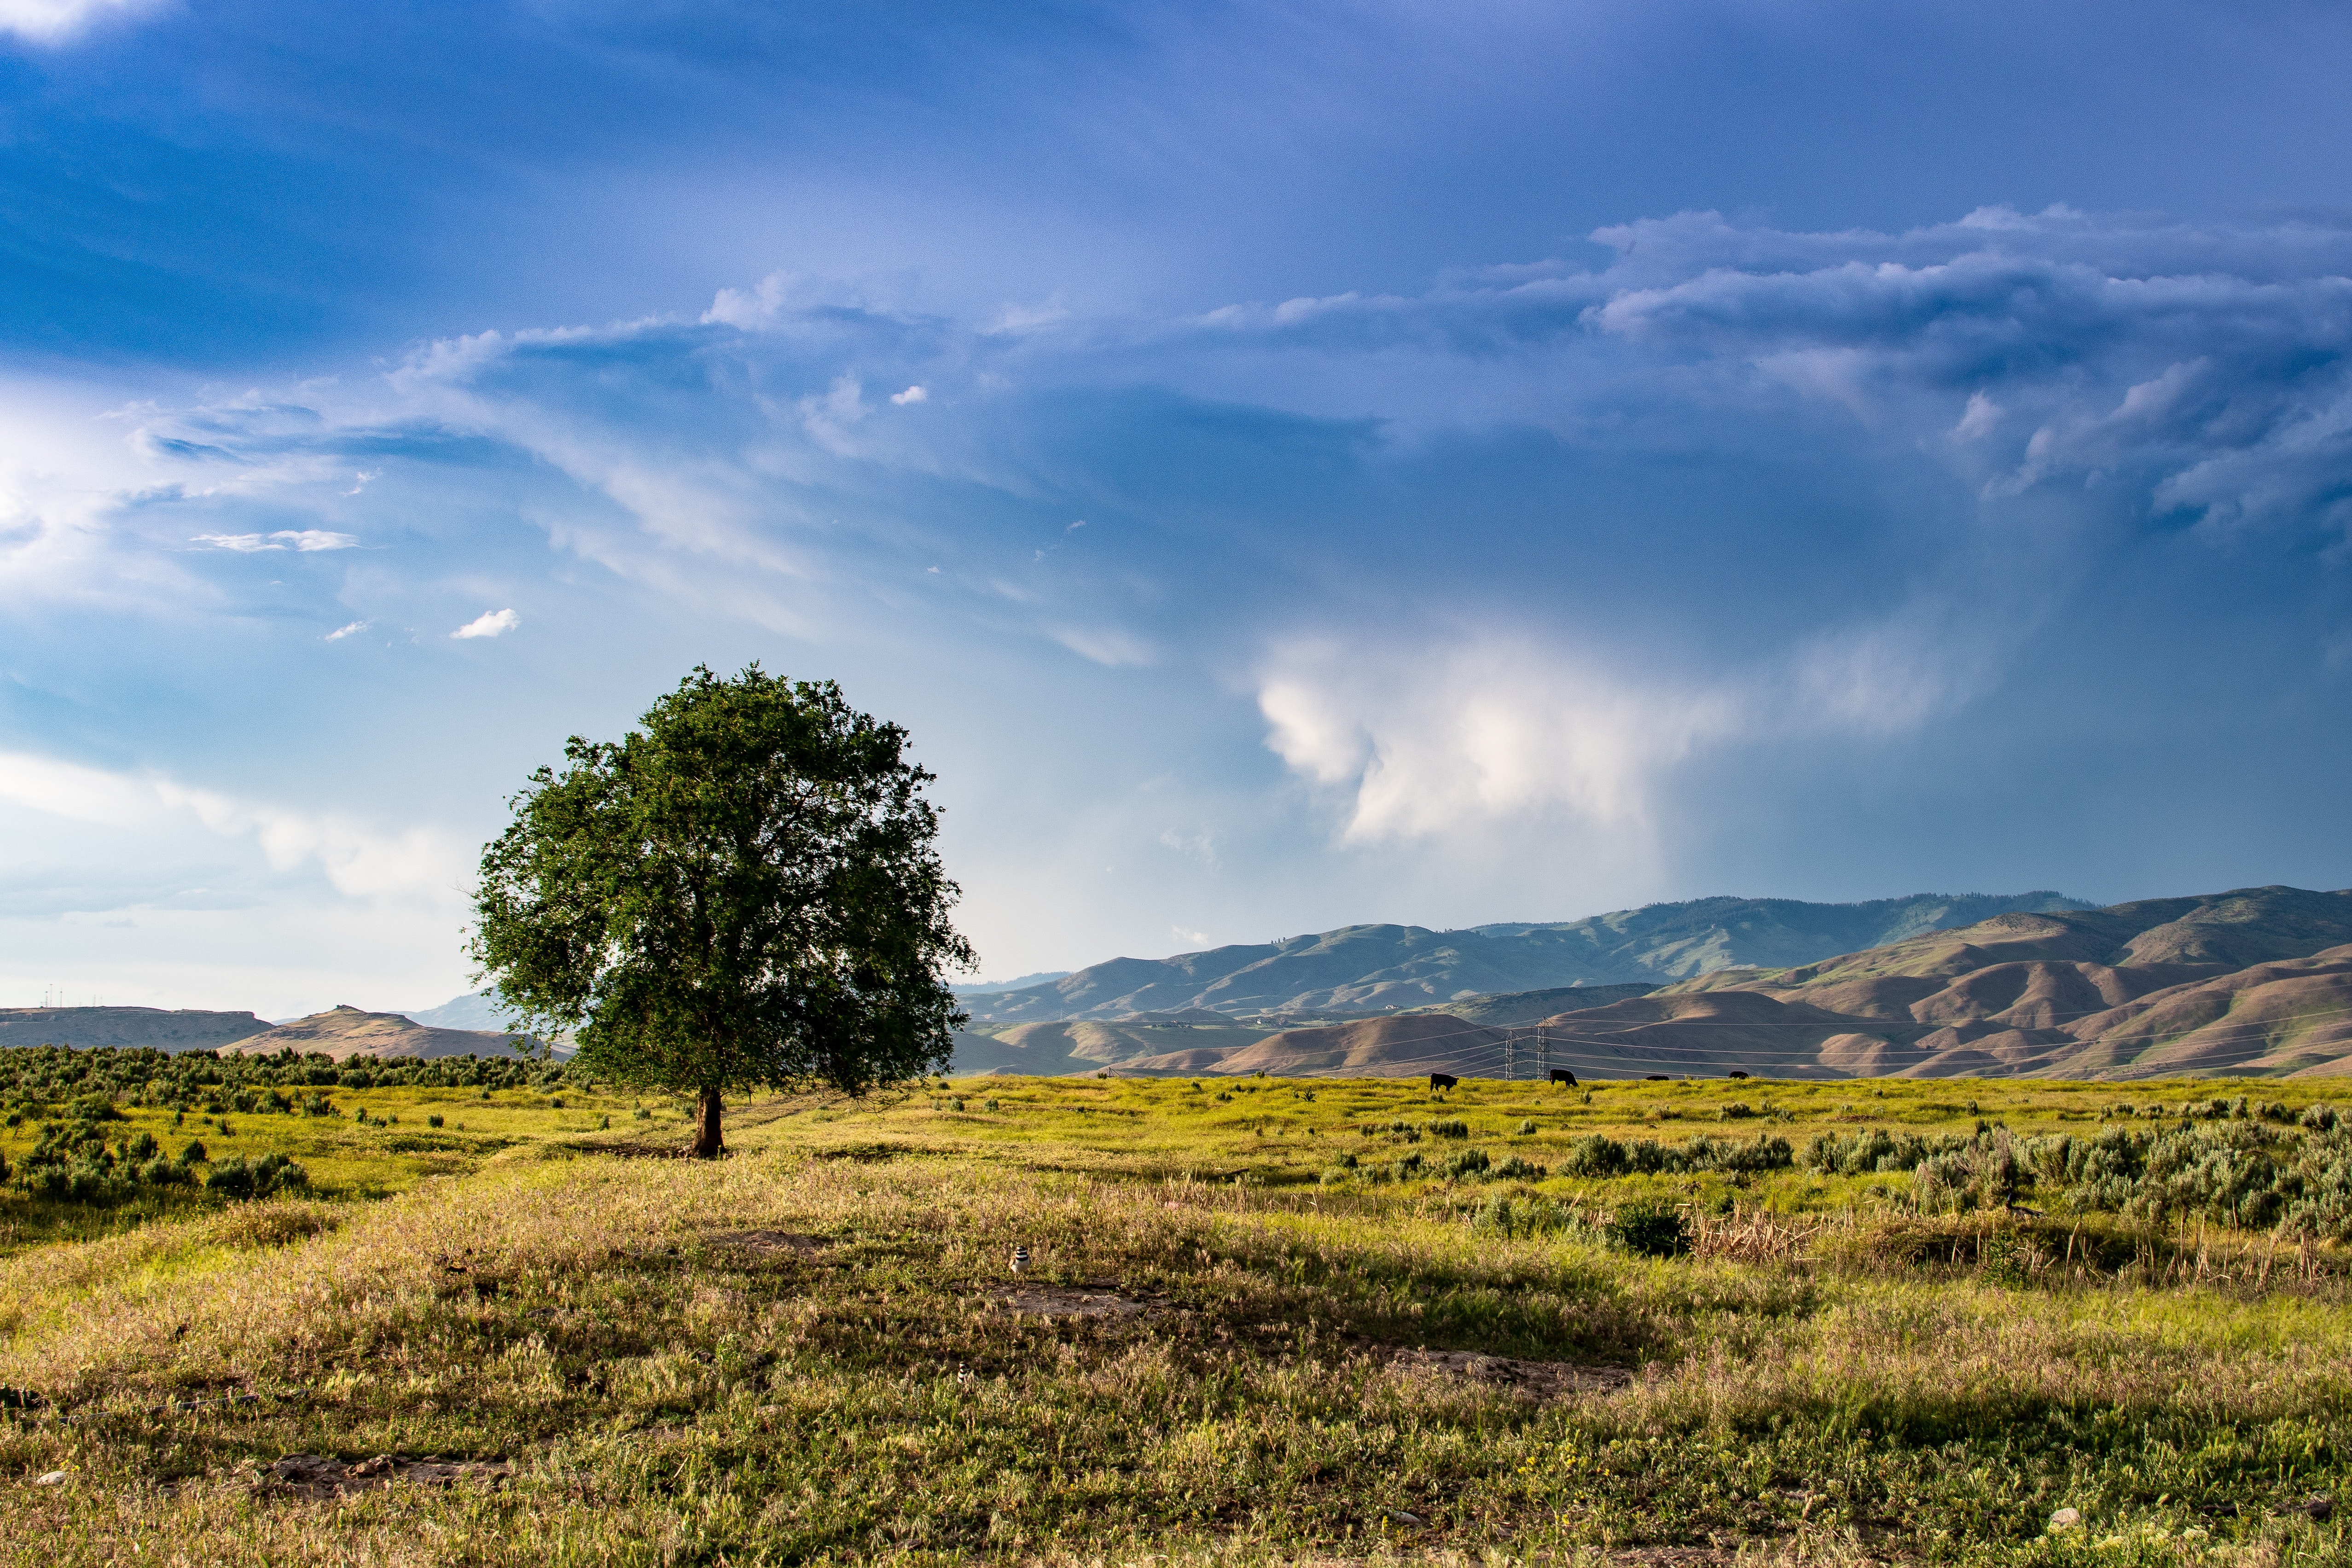
sky, natural landscape, grassland, nature, cloud, natural environment, tree, green, hill, blue, wilderness, grass, plain, atmospheric phenomenon, pasture, mountain, prairie, steppe, ecoregion, highland, rural area, savanna, horizon, meadow, landscape, morning, field, sunlight, woody plant, grass family, atmosphere, cumulus, fell, spring, road, plant, wildlife, meteorological phenomenon, land lot, national park, photography, farm, mountain range, wind, forest